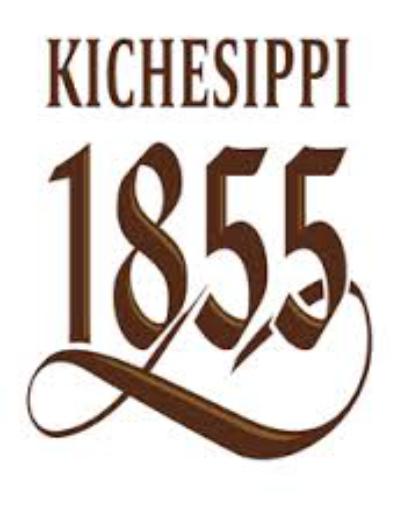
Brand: kichesippi-1
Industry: Food